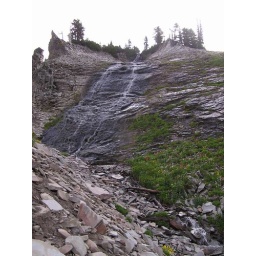
Waterfall over rock wall